Sulfur-reducing bacteria

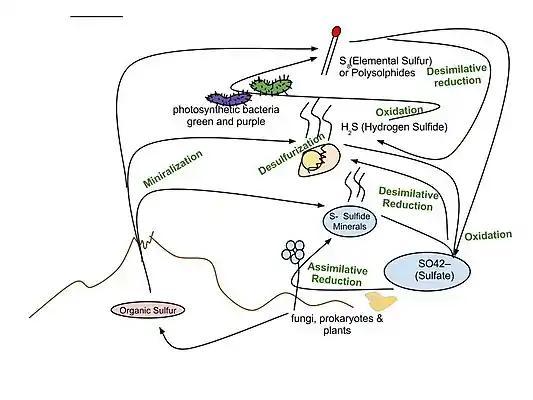
The sulfur cycle

Under anaerobic conditions, sulfate is reduced to sulfide by sulfate reducing bacteria, such as "Desulfovibrio" and "Desulfobacter".